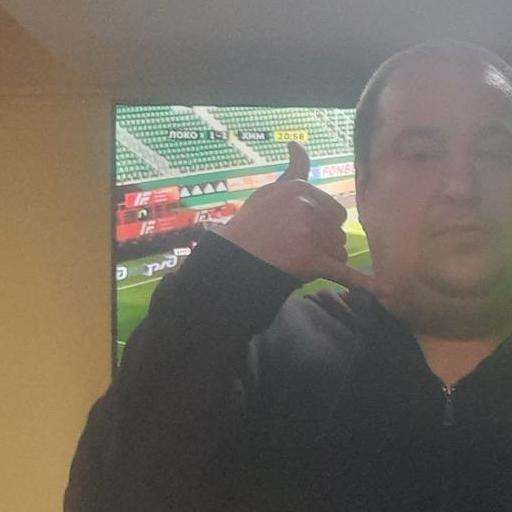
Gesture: call